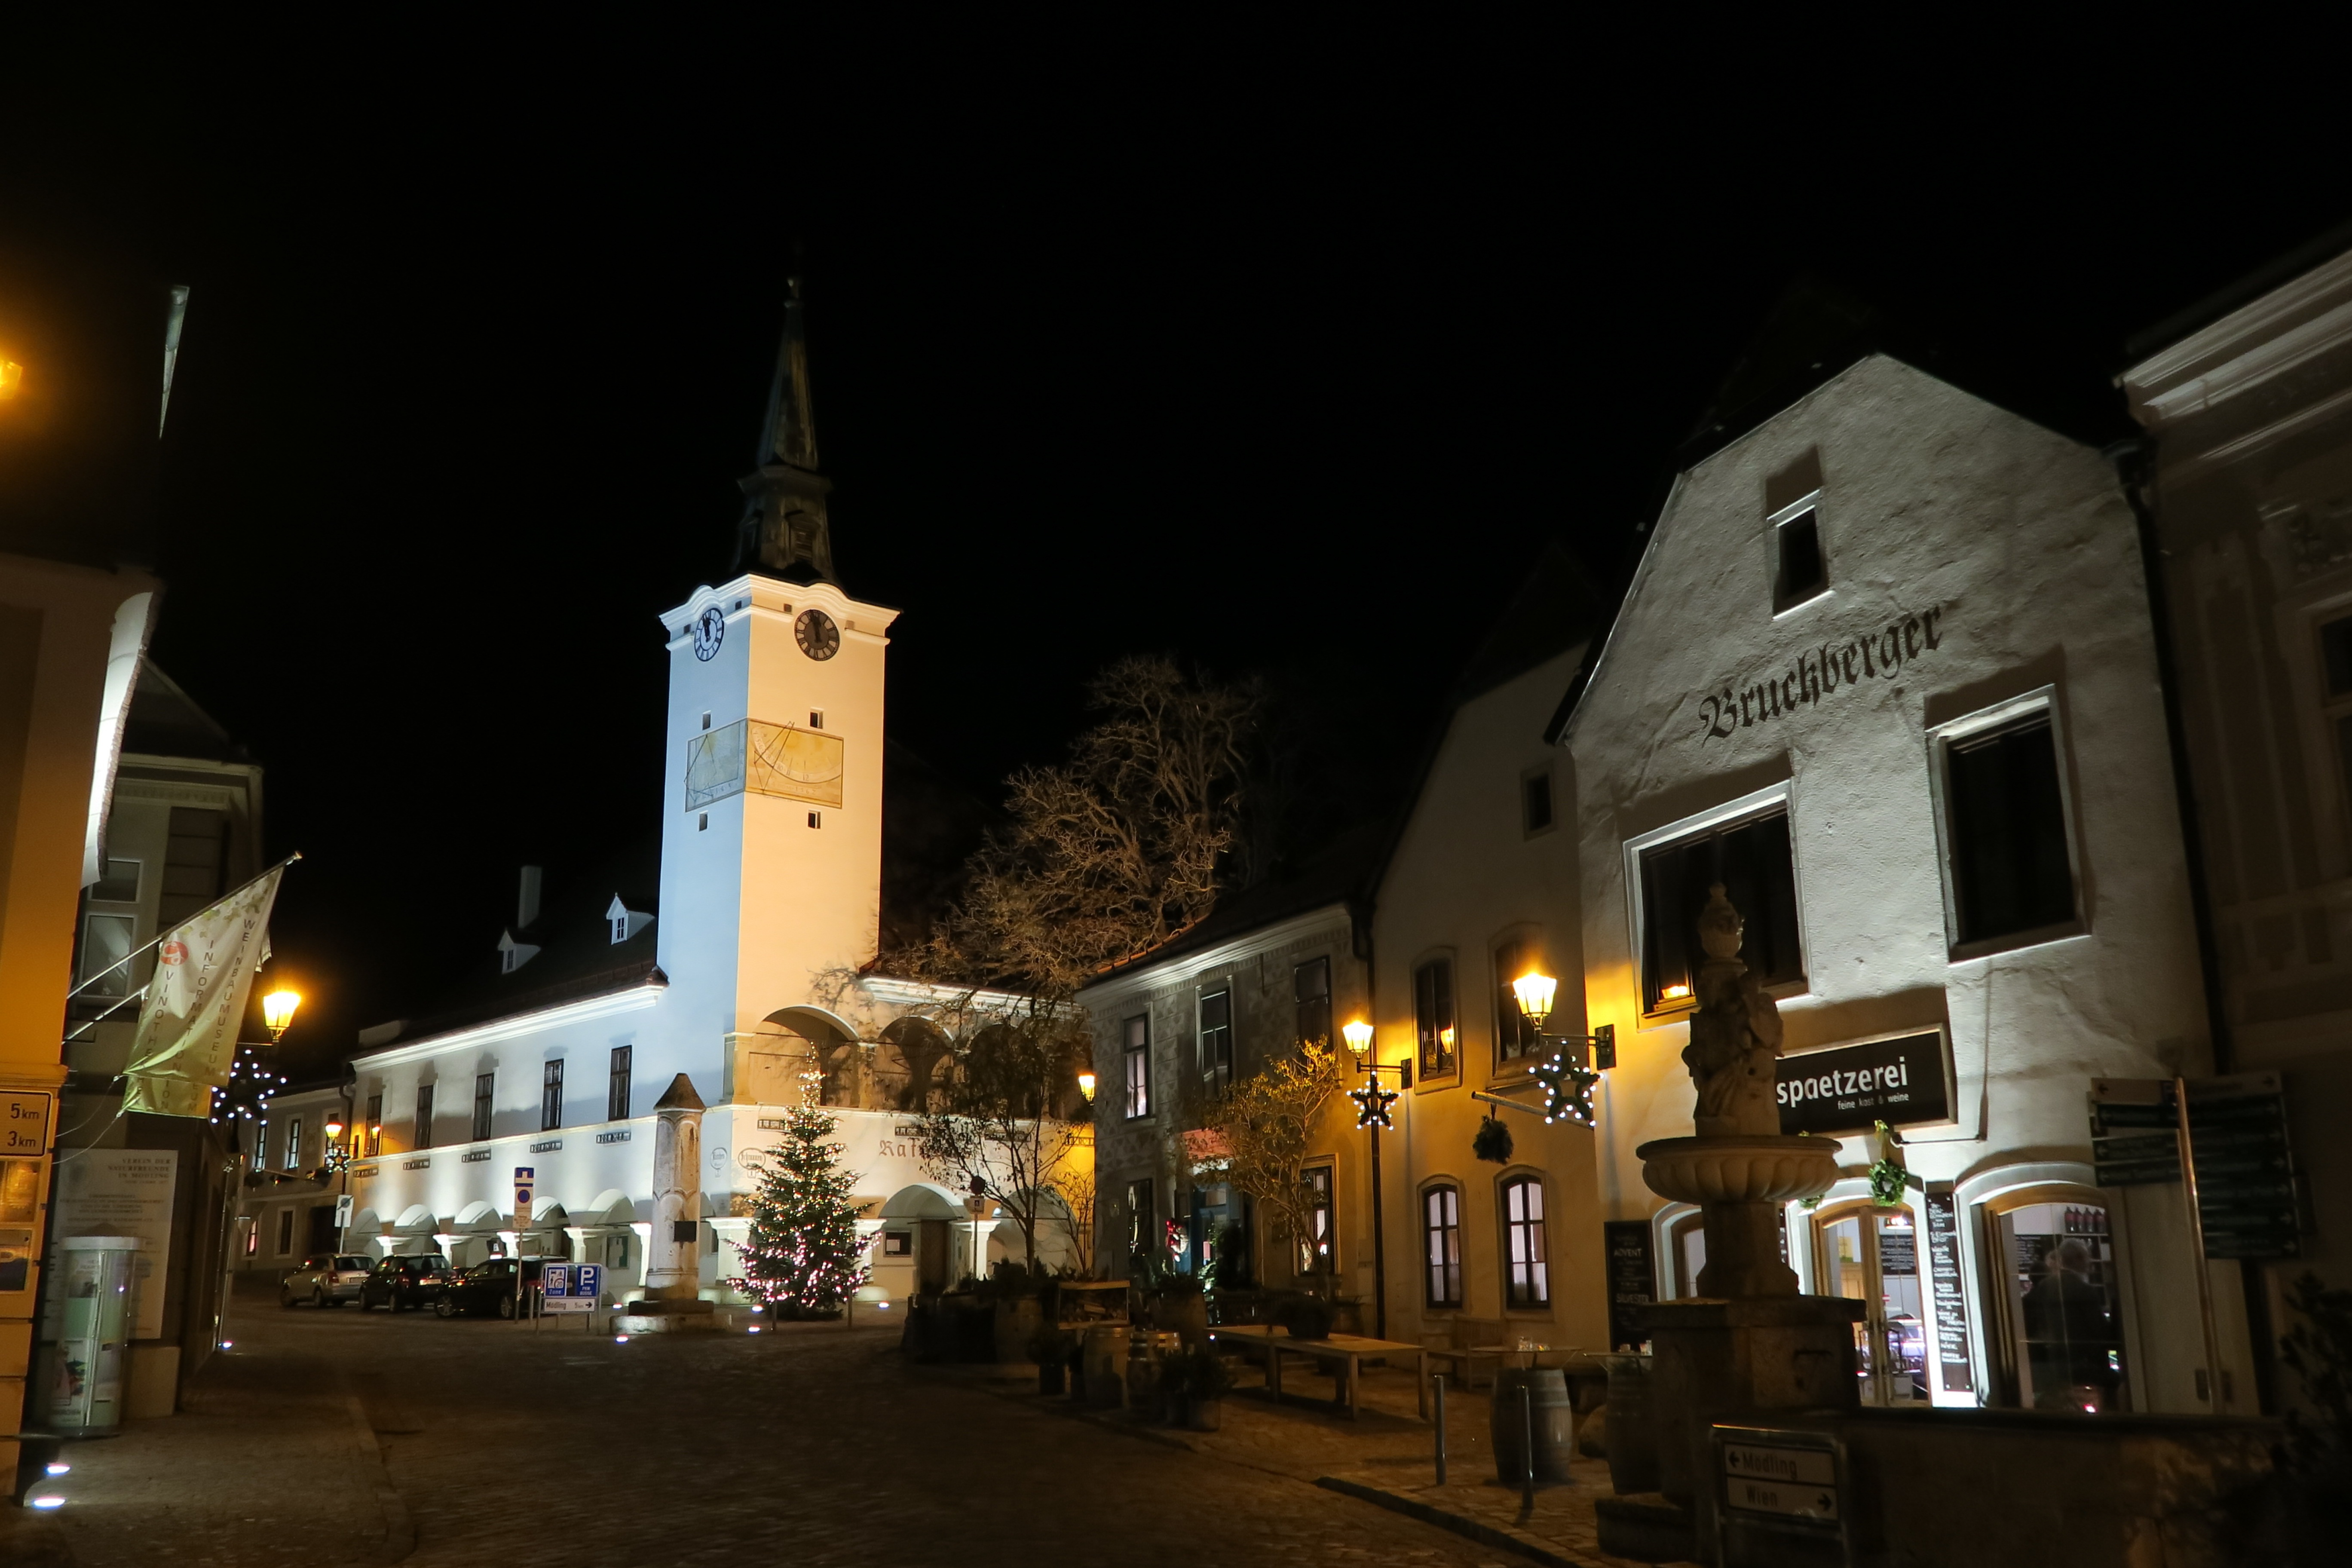
light, road, street, night, town, city, cityscape, downtown, evening, church, lighting, urban area, human settlement, gumpoldskirchen, municipal office